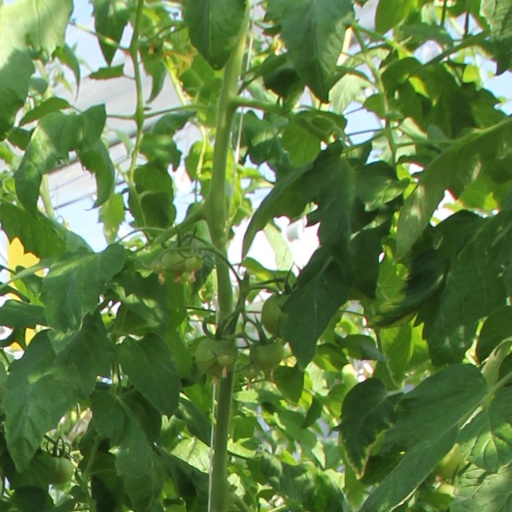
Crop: tomato